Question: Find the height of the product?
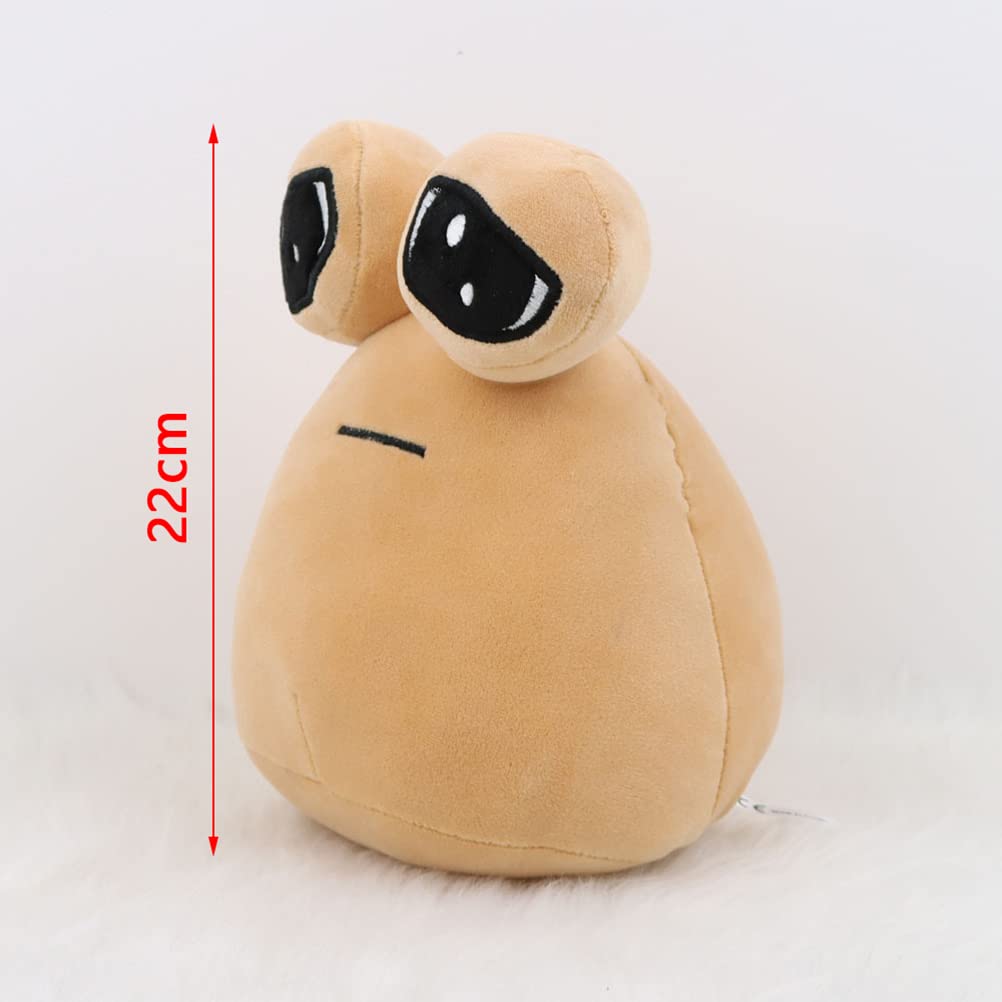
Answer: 22.0 centimetre